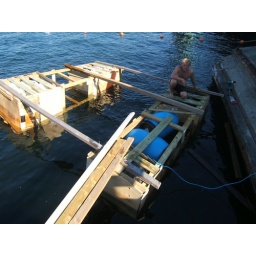
we're building the stage for friday's show under the bridge